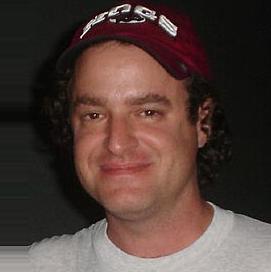
Age: 38